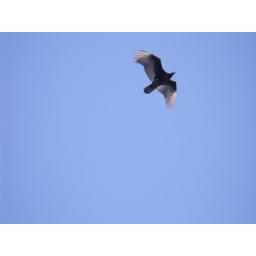
vultures are beautiful when they fly in the glorious blue sky overhead